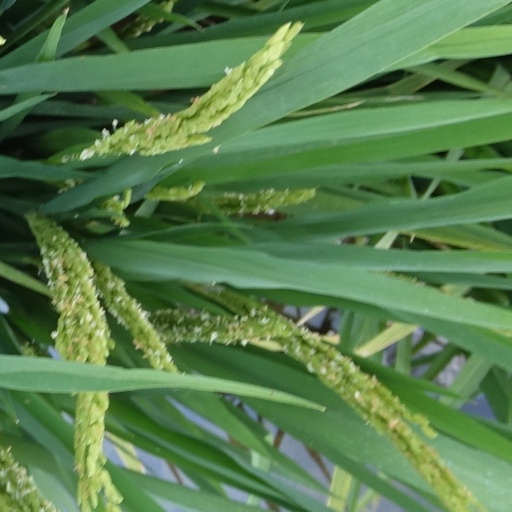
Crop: rice